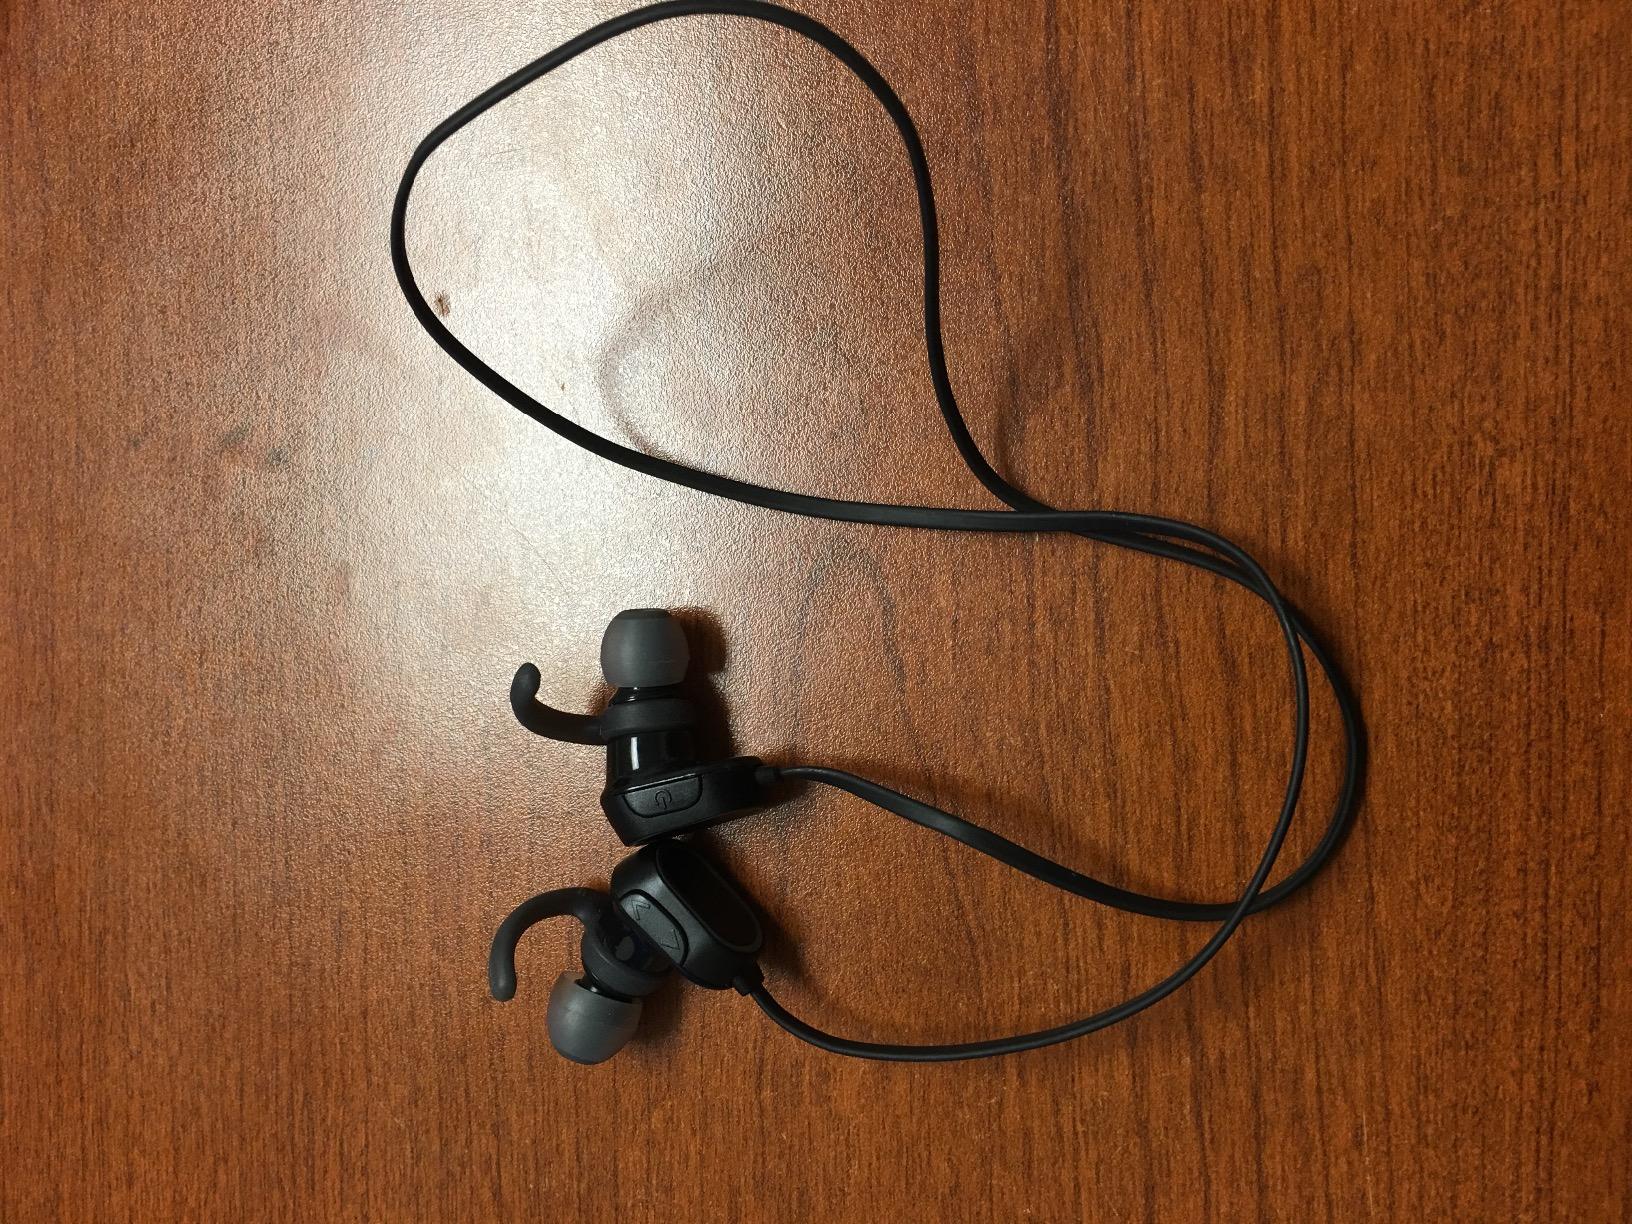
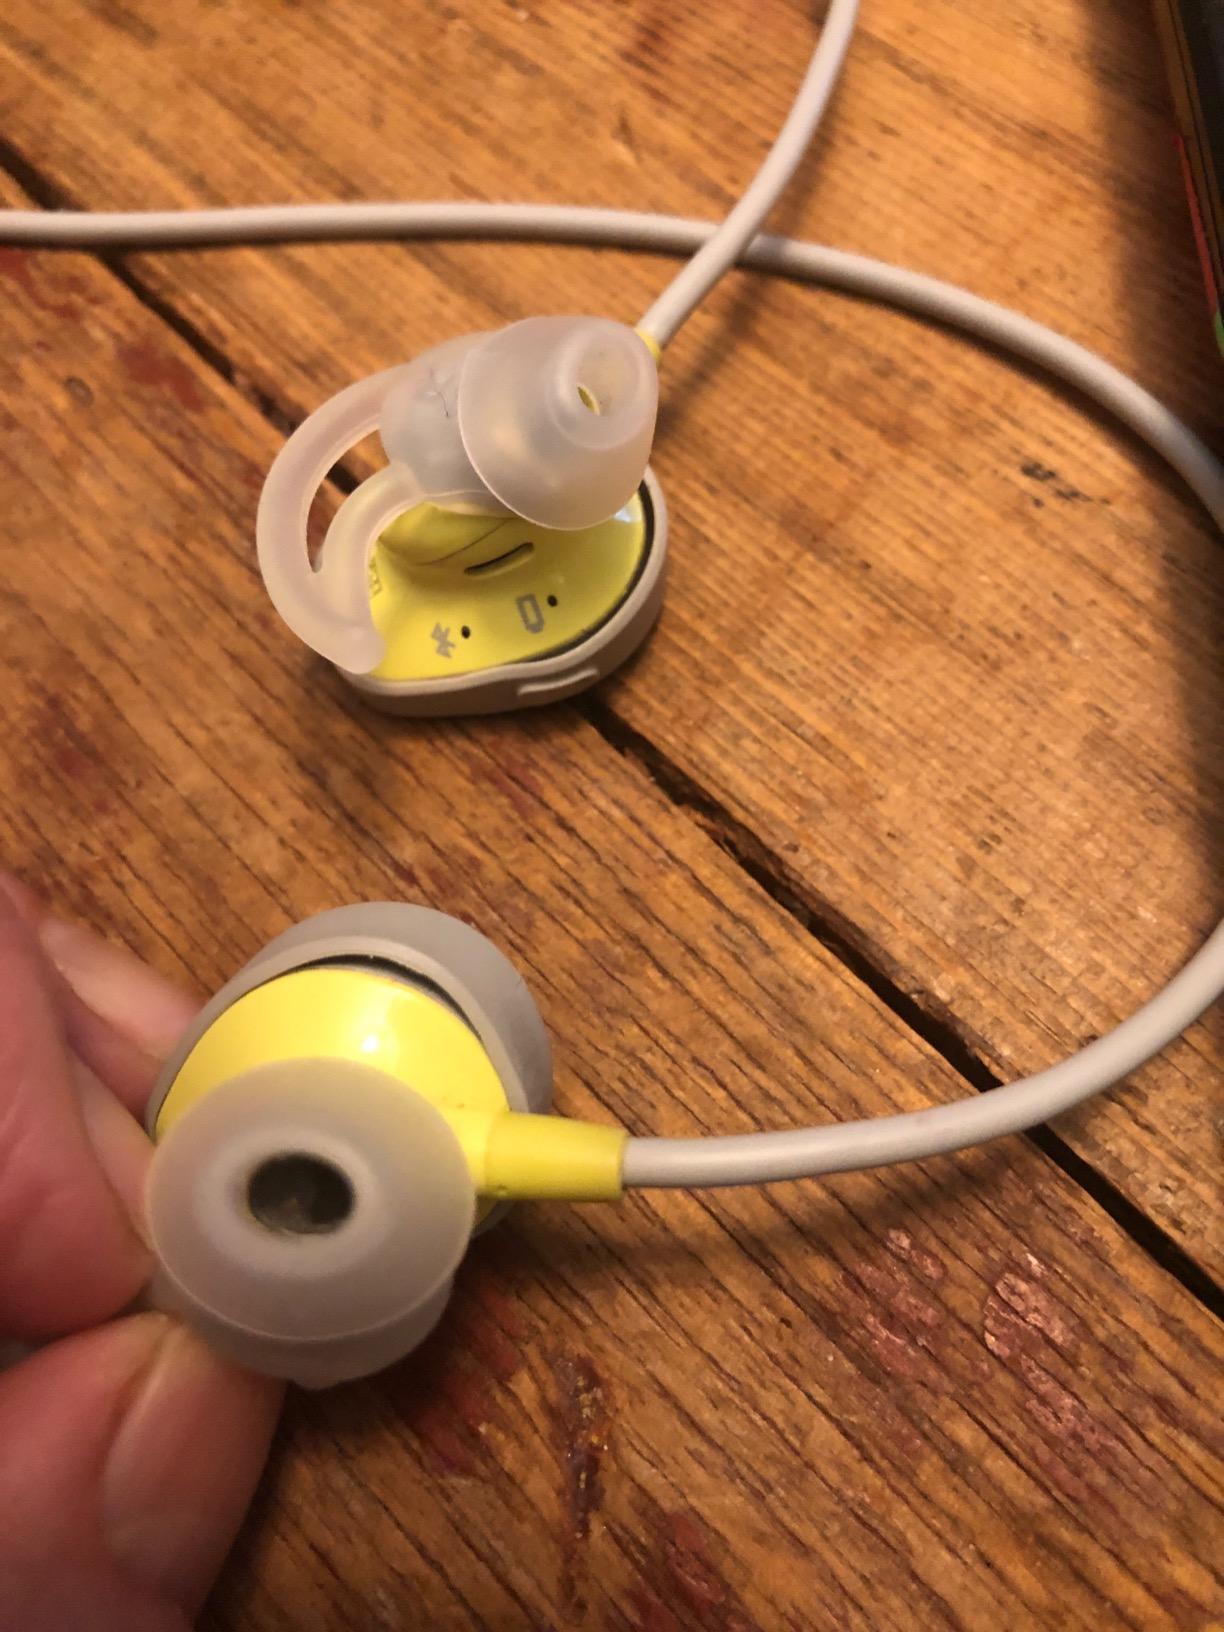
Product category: headphones
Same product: no